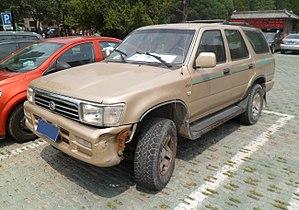
Le Great Wall Safe est un véhicule de type 4x4 du constructeur automobile chinois Great Wall. La carrosserie du Great Wall Safe est emprunté au Toyota Hilux/4runner.